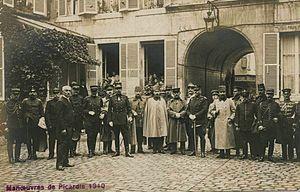
Un groupe d'officiers venu observer les grandes manœuvres de l'armée française en septembre 1910 en Picardie. Ils viennent de France, de l'Empire allemand, d'Autriche-Hongrie, de l'Empire ottoman, du Royaume-Uni de Grande-Bretagne et d'Irlande, de l'Empire du Japon, de l'Empire russe, etc. Au centre, Ali Fethi des Jeunes Turcs, et sa droit, chef d’état-major Mustafa Kemal (Kemal Atatürk). Carte postale de 1910.